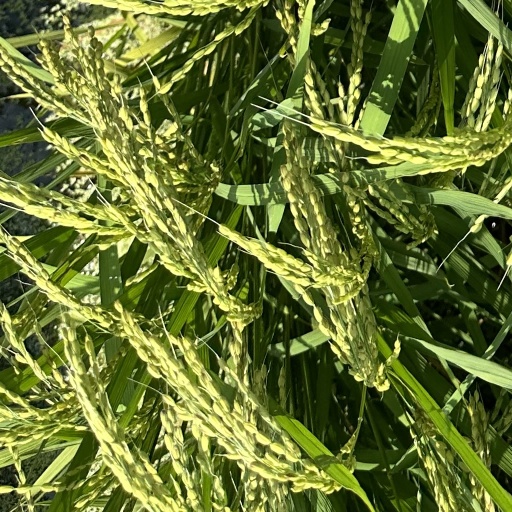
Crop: rice